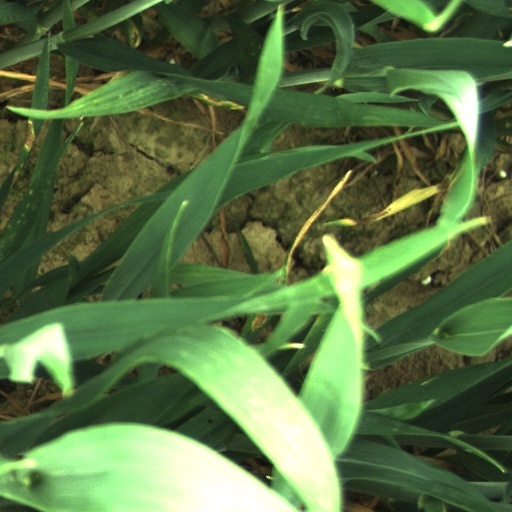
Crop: wheat